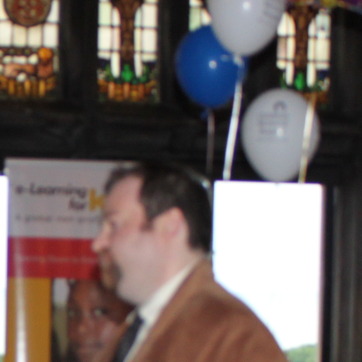
Material: hair